Cuisine of Chiapas

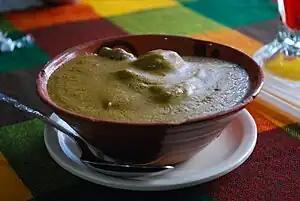
Pepita con Tasajo served at a restaurant in Chiapa de Corzo.

The cuisine of Chiapas is a style of cooking centered on the Mexican state of the same name. Like the cuisine of rest of the country, it is based on corn with a mix of indigenous and European influences. It distinguishes itself by retaining most of its indigenous heritage, including the use of the chipilín herb in tamales and soups, used nowhere else in Mexico. However, while it does use some chili peppers, including the very hot simojovel, it does not use it as much as other Mexican regional cuisines, preferring slightly sweet seasoning to its main dishes. Large regions of the state are suitable for grazing and the cuisine reflects this with meat, especially beef and the production of cheese. The most important dish is the tamal, with many varieties created through the state as well as dishes such as chanfaina, similar to menudo and sopa de pan. Although it has been promoted by the state of Chiapas for tourism purposes as well as some chefs, it is not as well known as other Mexican cuisine, such as that of neighboring Oaxaca.